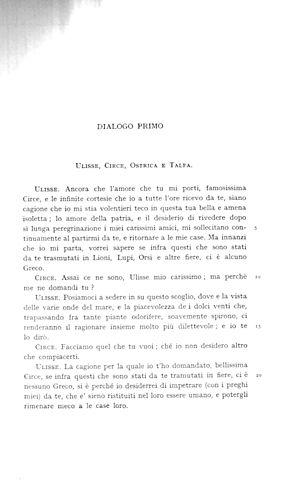
Giambattista Gelli est un écrivain humaniste italien du XVIᵉ siècle de la cour des Médicis à Florence.